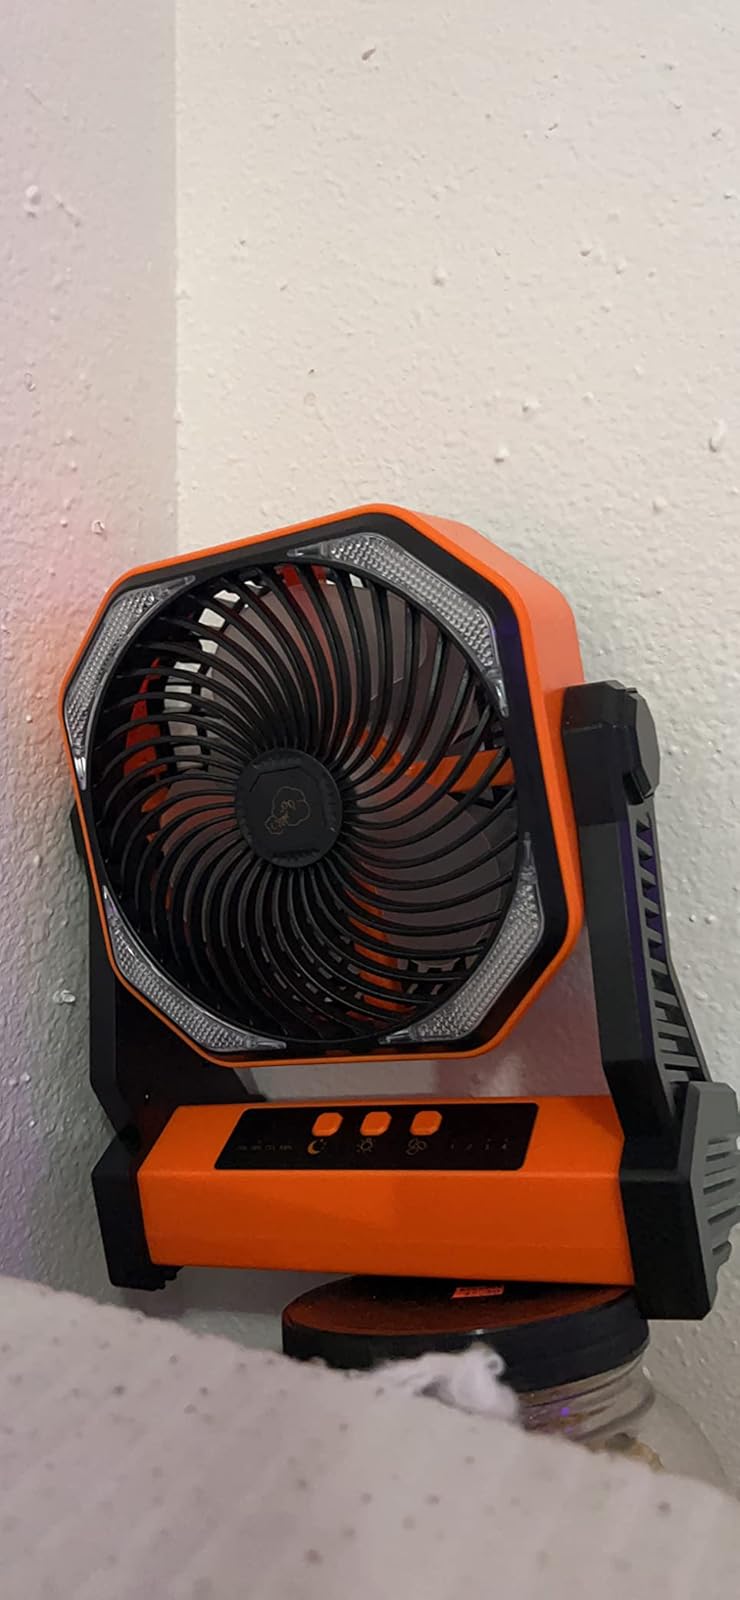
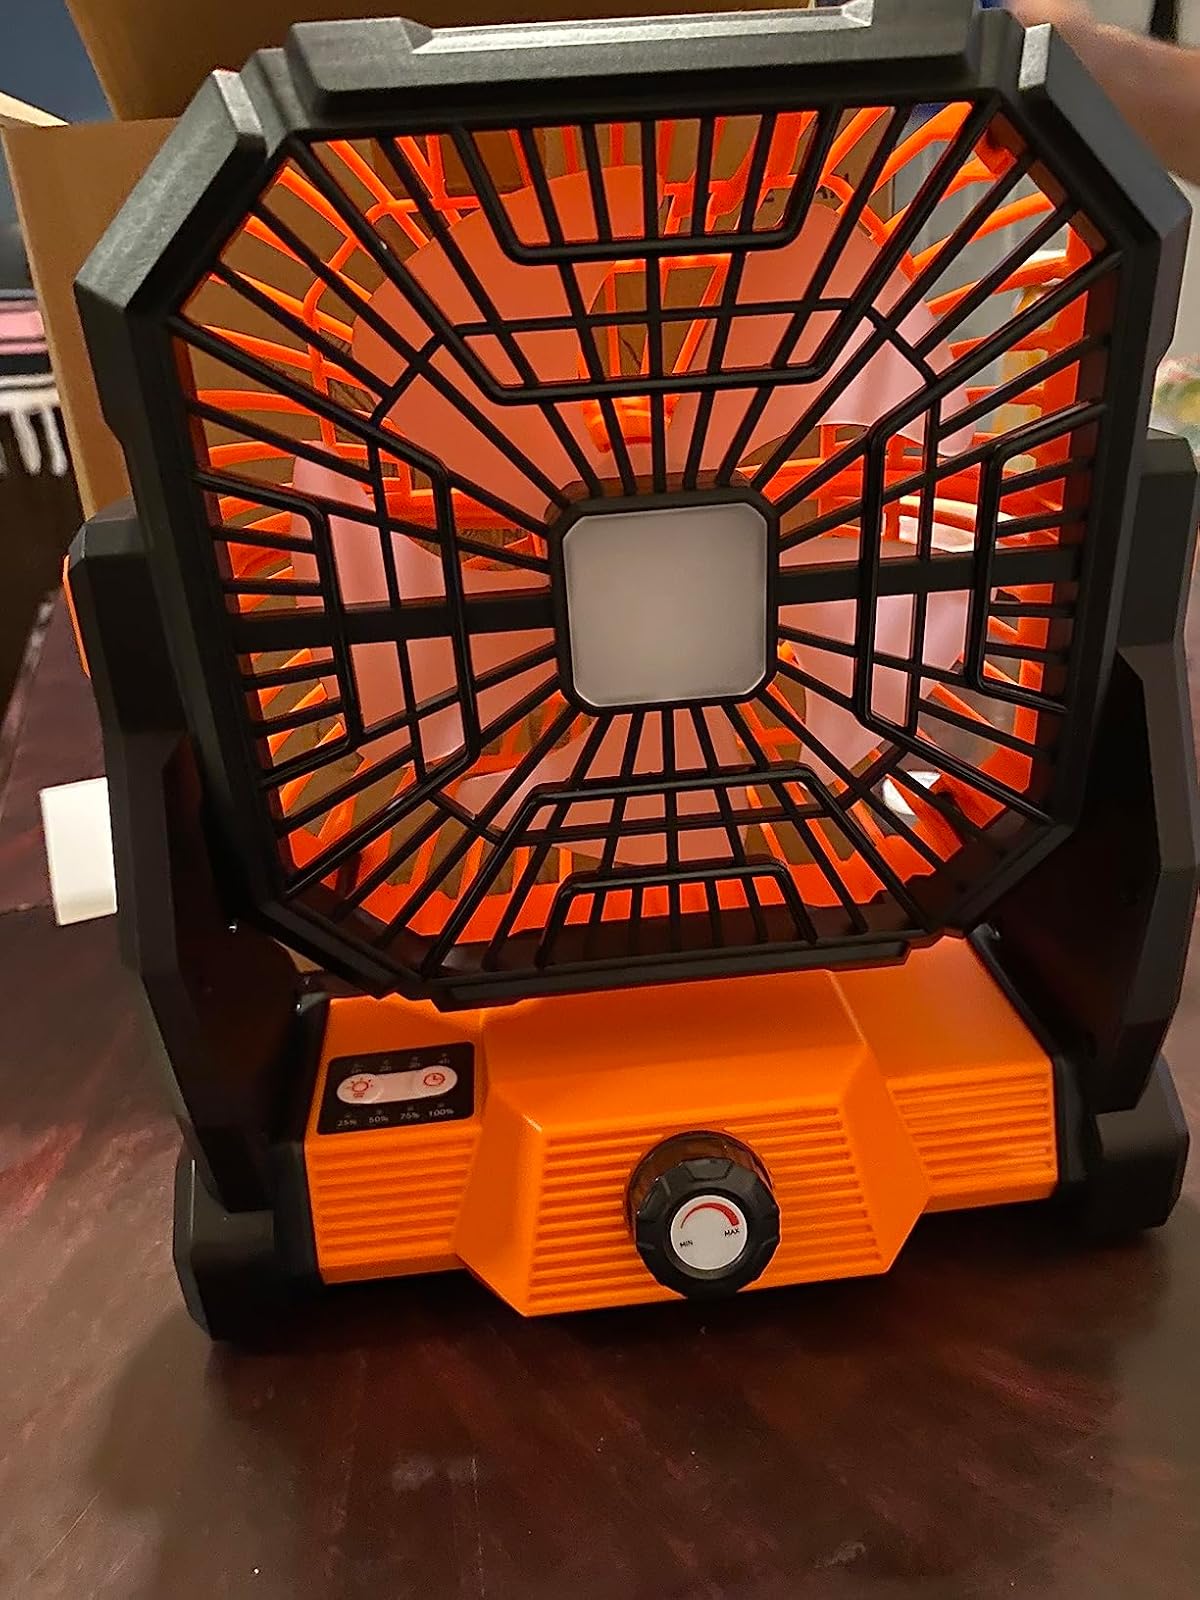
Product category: lantern
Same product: no